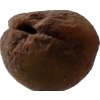
Label: peach